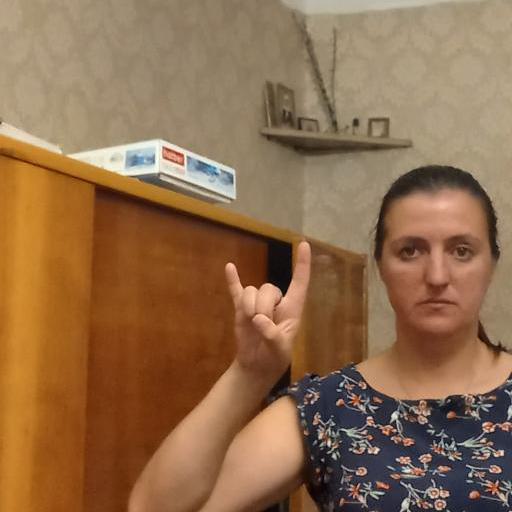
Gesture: rock